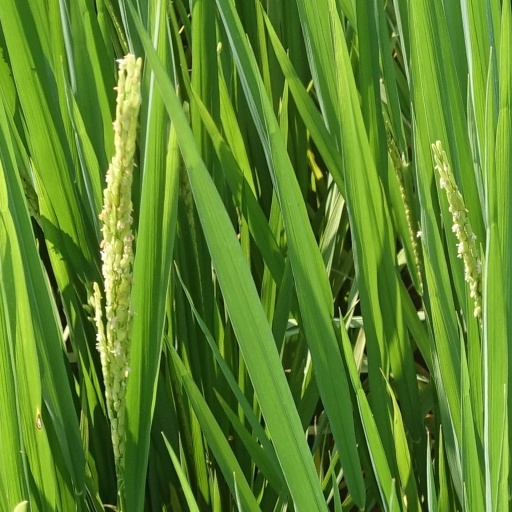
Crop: rice